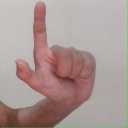
अक्षर: ल